Innovia APM 100

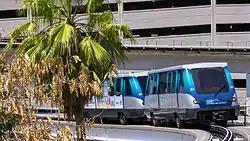
Innovia APM 100 vehicles on the Metromover in Miami

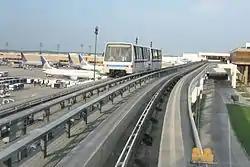
Skyway train at George Bush Intercontinental Airport

The Innovia APM 100 (formerly known as the CX-100) is an automated people mover (APM) rolling stock first developed by Westinghouse (later Adtranz, Bombardier Transportation and now Alstom), intended mainly for airport connections and light rail in towns. They are operated by Automatic Train Control (ATC), making it fully automatic and driverless.